Shock (1977 film)

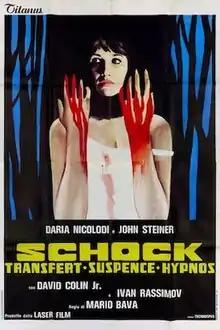
Italian theatrical release poster

Shock (Italian: Schock) is a 1977 Italian supernatural horror film directed by Mario Bava and starring Daria Nicolodi, John Steiner, and David Colin, Jr. Its plot focuses on a woman who moves into the home she shared with her deceased former husband, where she finds herself tormented by supernatural occurrences. It was Bava's last theatrical feature before he died of a heart attack in 1980.